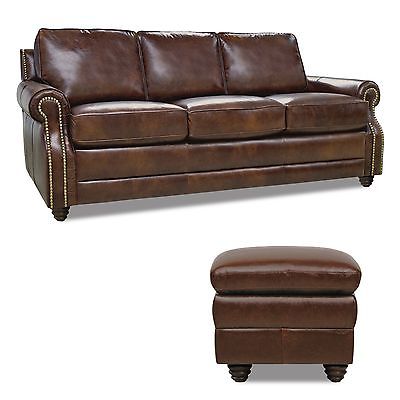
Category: sofa